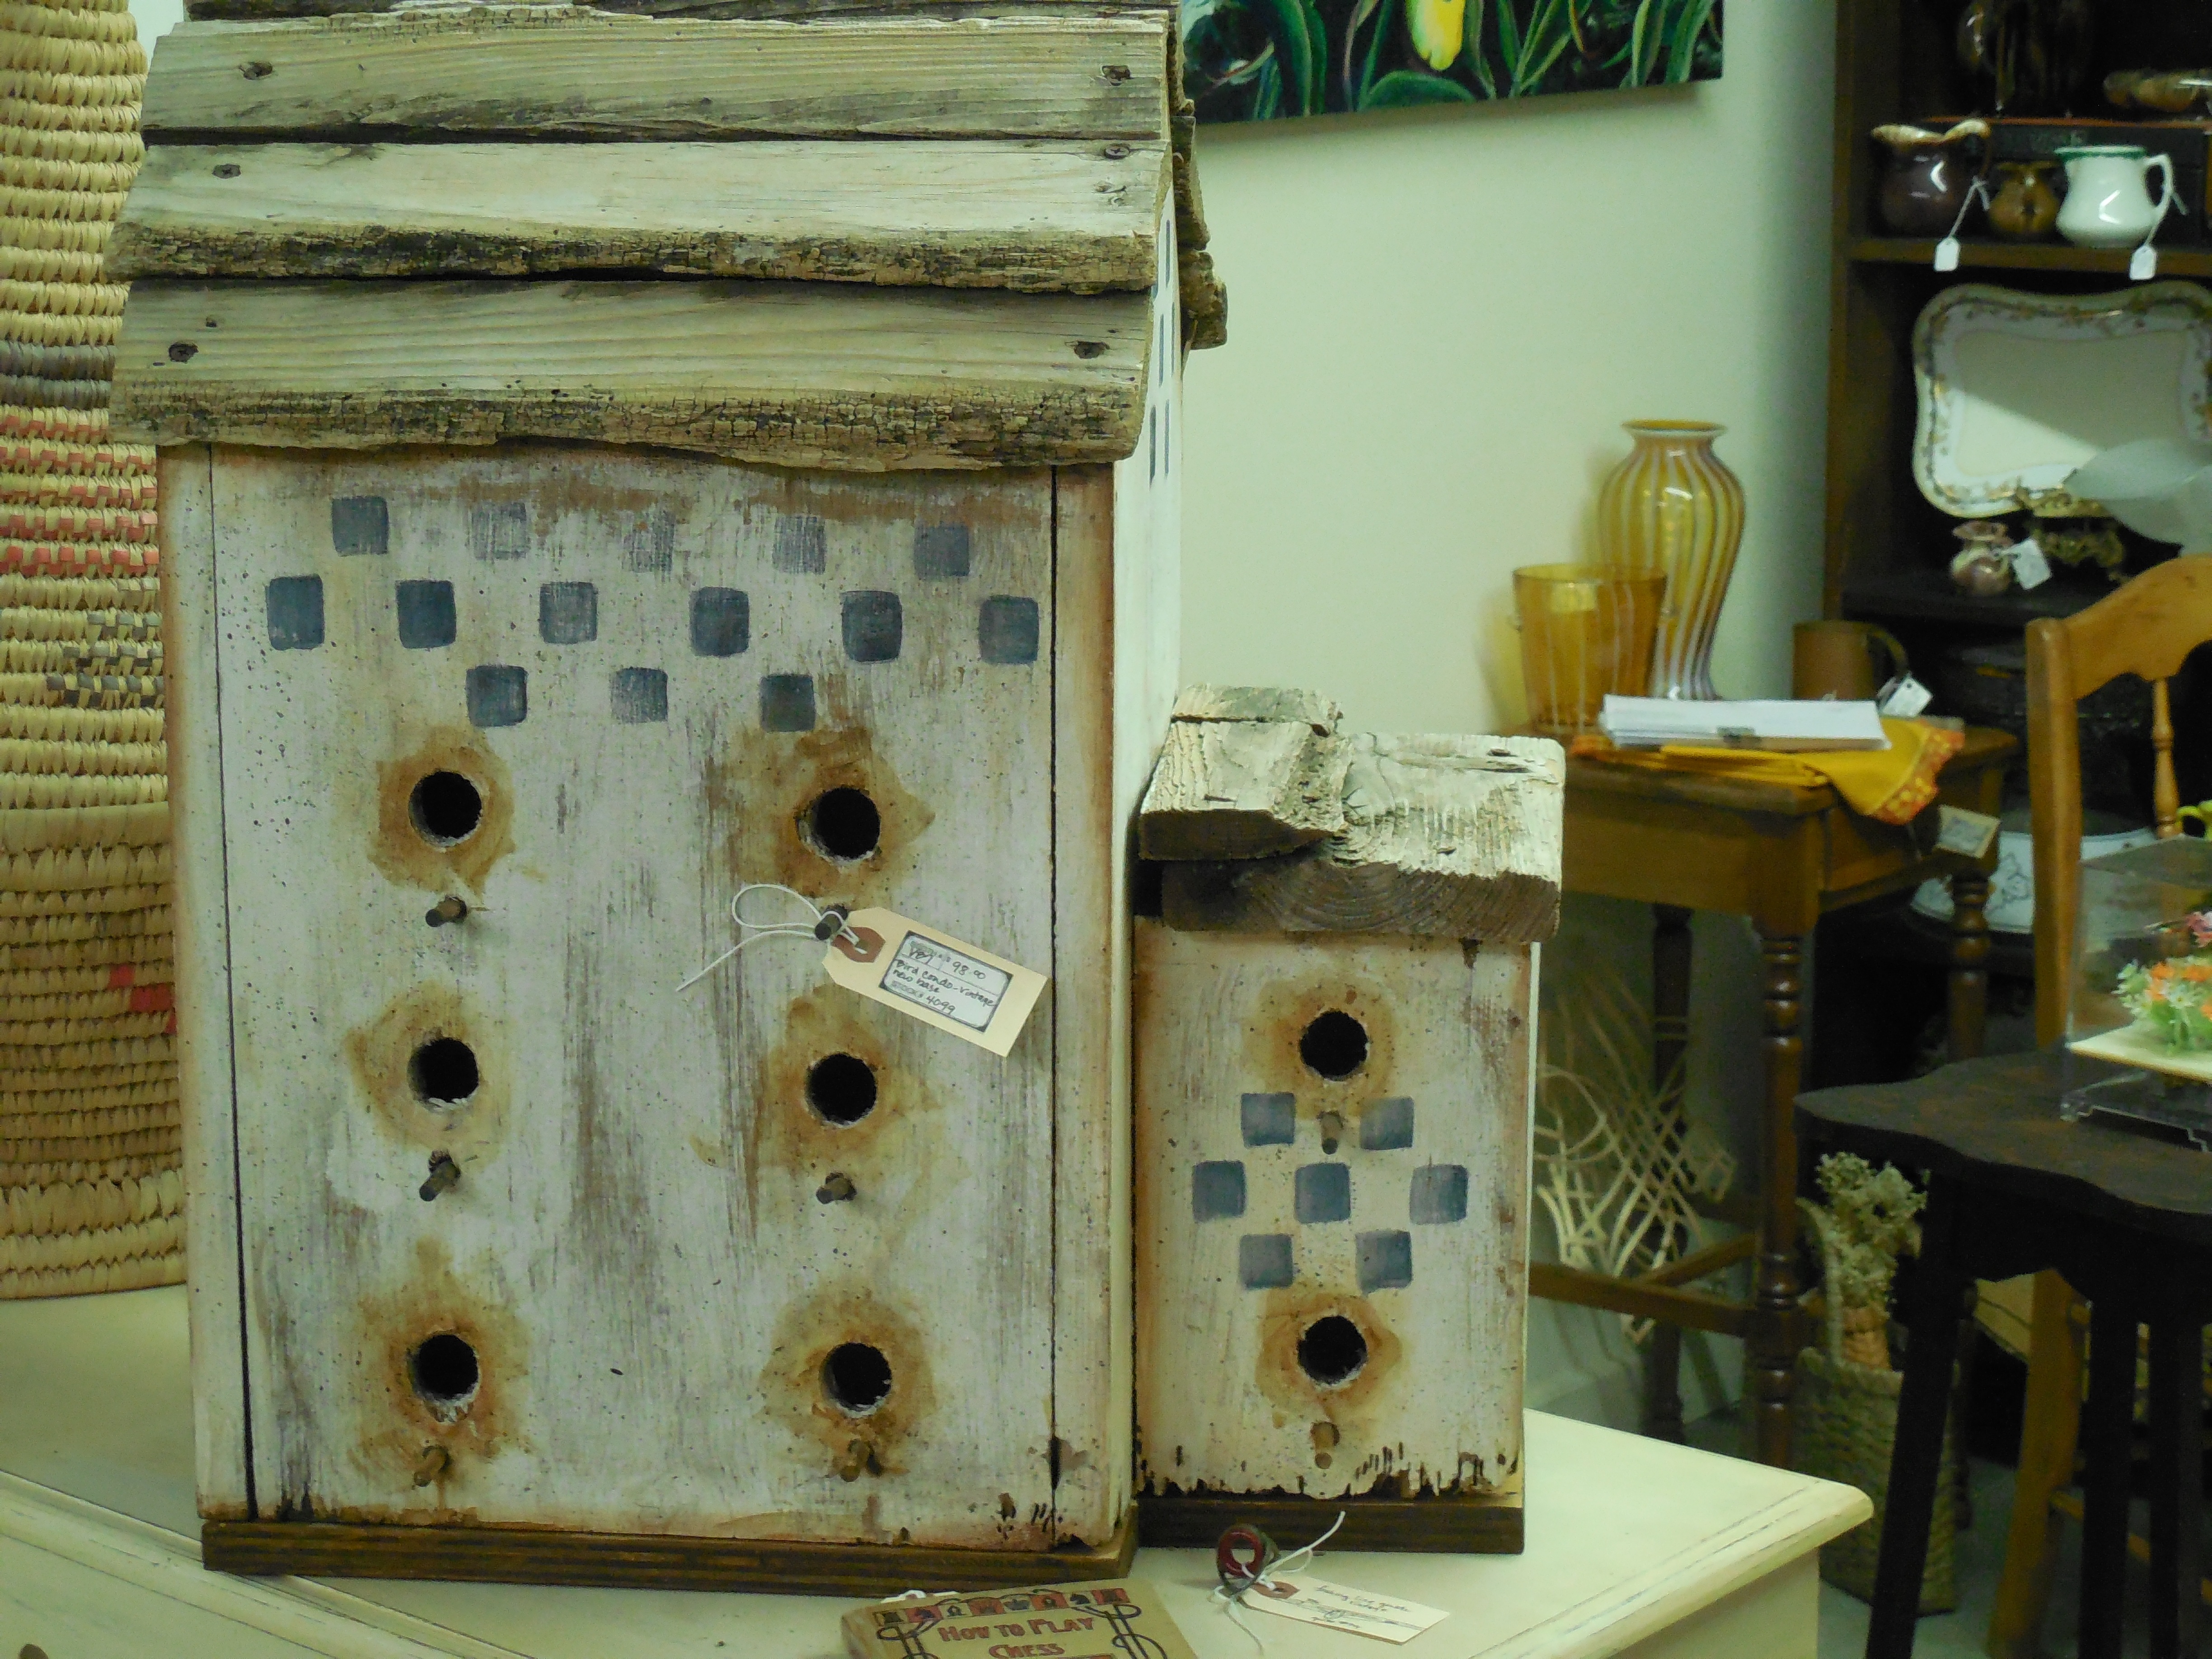
outdoor, bird, wood, vintage, antique, house, texture, hole, roof, old, home, animal, rustic, environment, decoration, peaceful, natural, machine, blue, box, colorful, weathered, shelter, art, decorative, wooden, tourist attraction, habitat, birdhouse, distressed, bird house